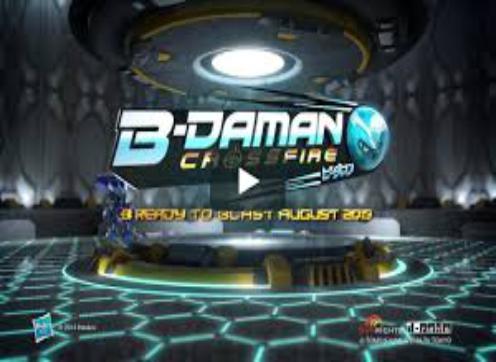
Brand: B-Daman
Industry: Leisure